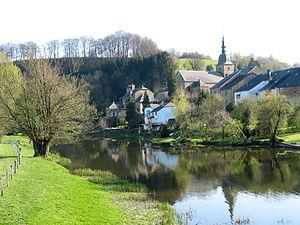
Chassepierre, le village et la Semois.